Finn Bálor

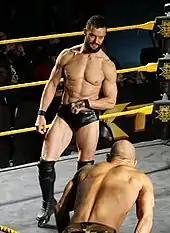
Bálor made his return to NXT in October 2019.

After a near two-month absence from television, Bálor made his return to WWE programming on 2 October episode of "NXT", confronting NXT Champion Adam Cole following the latter's title defense against Matt Riddle and officially announced his return to NXT (as it had grown from a developmental territory in Bálor's first stint into a third global brand within WWE). On 23 October episode of "NXT", Bálor turned heel when he aided The Undisputed Era by injuring Johnny Gargano and attacking Tommaso Ciampa. Bálor began a feud with Matt Riddle the next month leading to a match between the two being scheduled for on 23 November, where Bálor emerged victorious. Following this, Bálor challenged Adam Cole for the NXT Championship on 18 December episode of "NXT", which he lost after a distraction from the returning Johnny Gargano. Afterwards, Gargano challenged Bálor to a match at on 16 February 2020, which Bálor won.